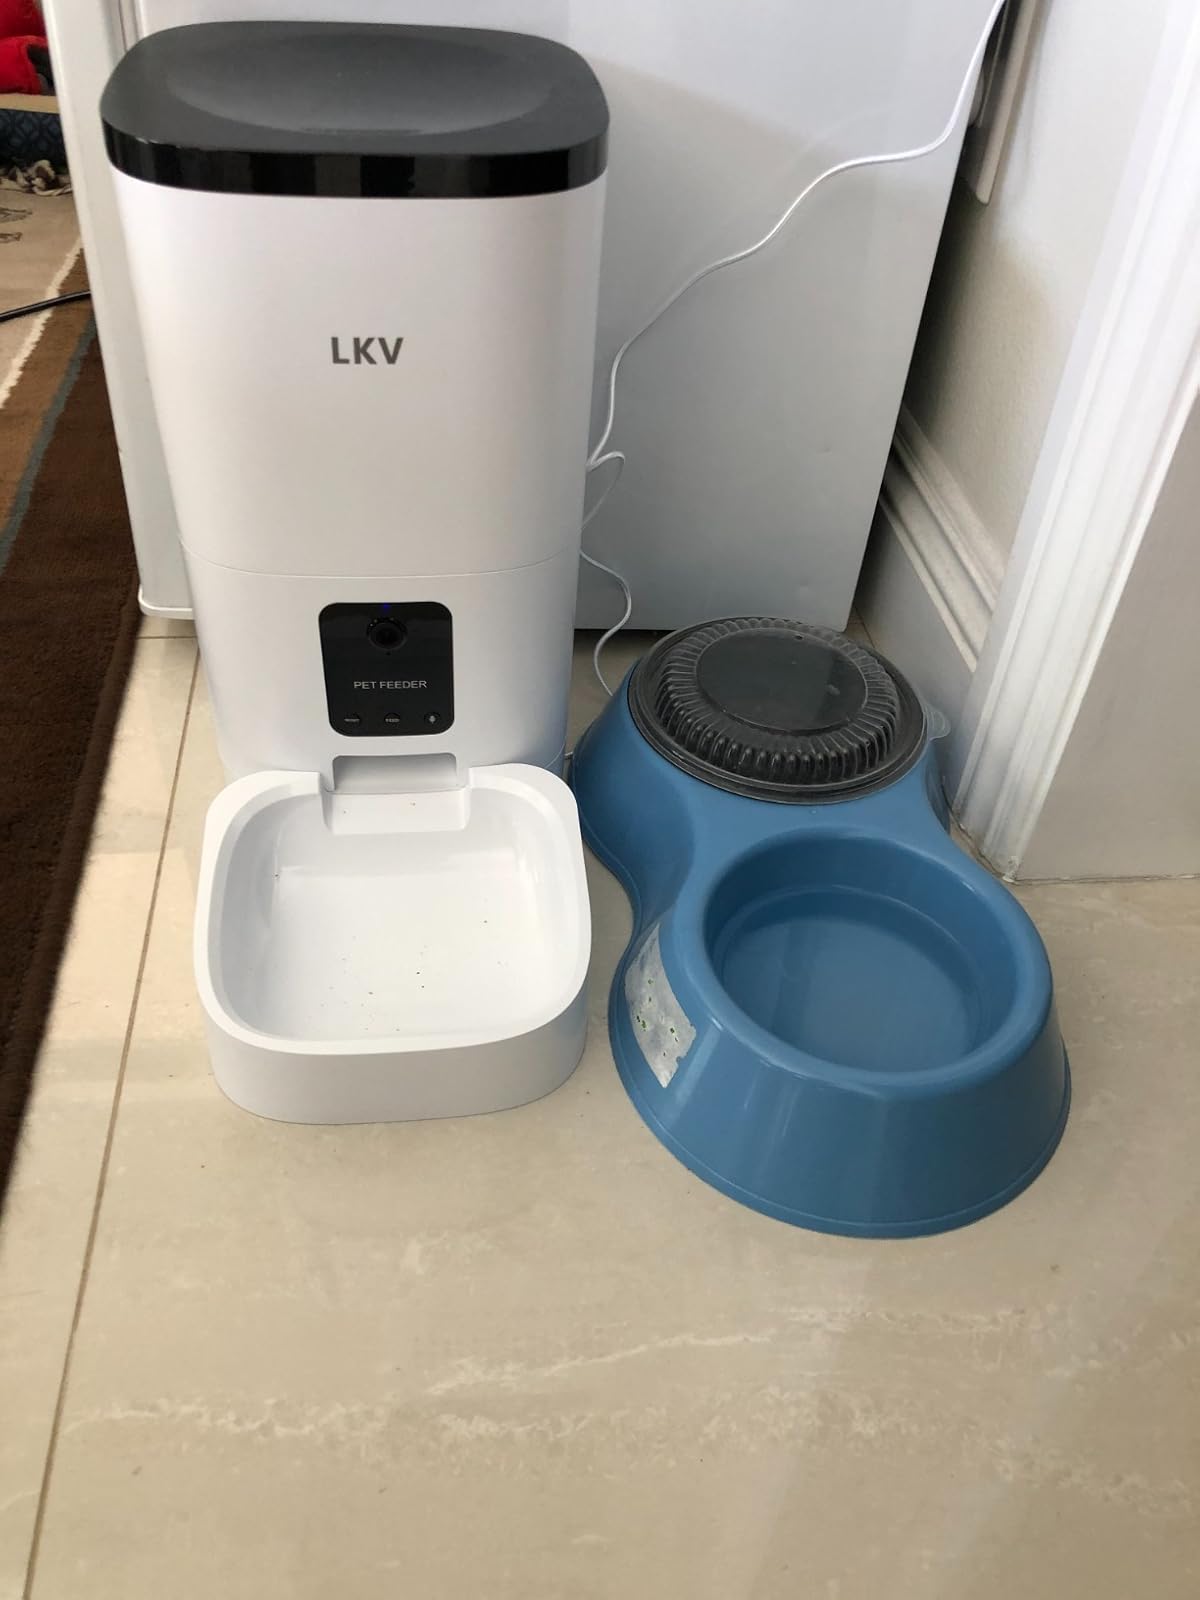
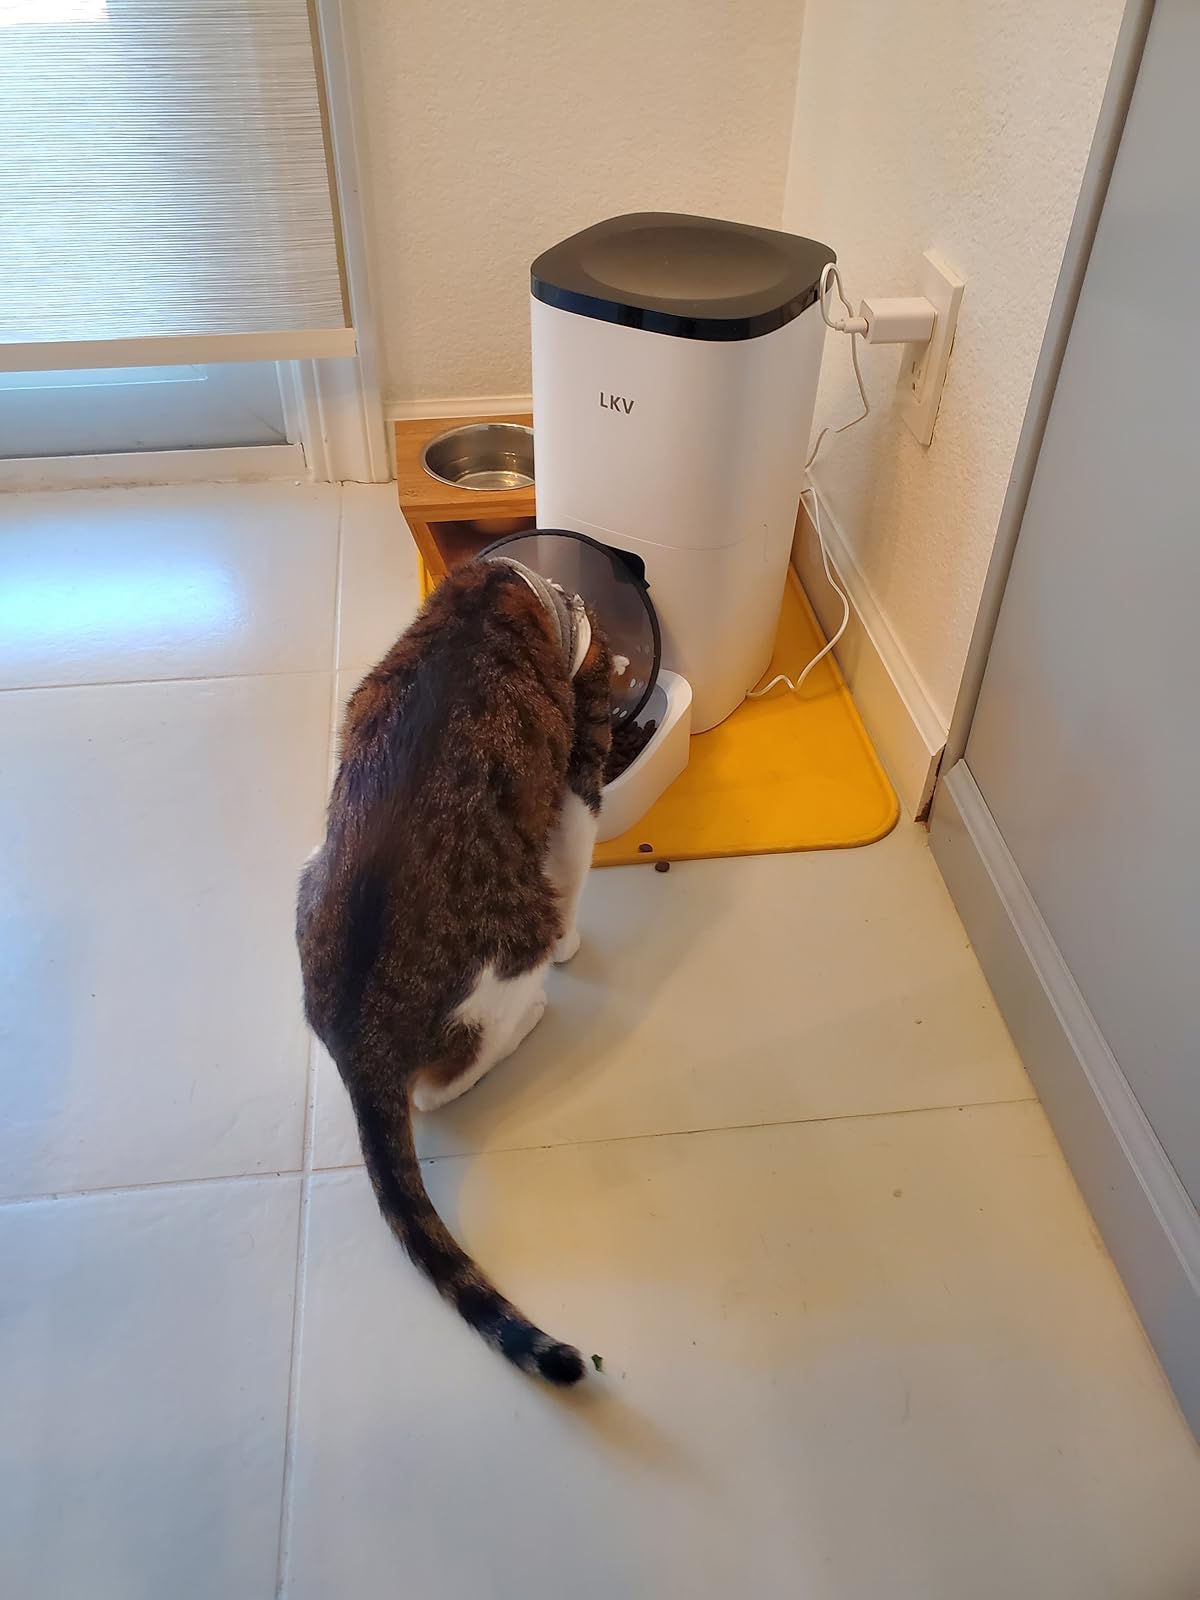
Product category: items_feeder
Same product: yes